Limbri, New South Wales

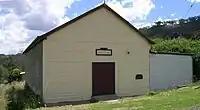
Community hall, Limbri, NSW

Limbri is a small village on Swamp Oak Creek, about 30 km east northeast of Tamworth and about 8 km east southeast of Moonbi in northern New South Wales, Australia. The population of the Limbri region in 2006 was 259.